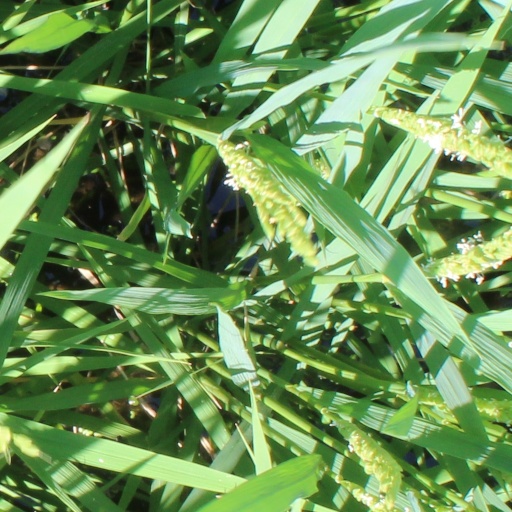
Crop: rice